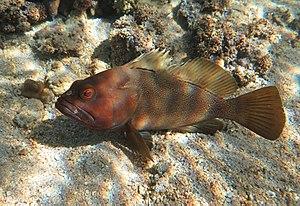
Un mérou demi-lune (Epinephelus rivulatus) à la Réunion.
L'île de La Réunion est un département d'outre-mer français situé dans le sud-ouest de l'océan Indien.
Epinephelus est un genre de poissons marins de la famille des Serranidae.